Gender inequality

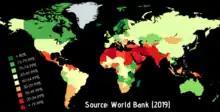
Female labor force participation rate, ages 15-64 (World Bank/ILO, 2019)

Across the board, a number of industries are stratified across the genders. This is the result of a variety of factors. These include differences in education choices, preferred job and industry, work experience, number of hours worked, and breaks in employment (such as for bearing and raising children). Men also typically go into higher paid and higher risk jobs when compared to women. These factors result in 60% to 75% difference between men's and women's average aggregate wages or salaries, depending on the source. Various explanations for the remaining 25% to 40% have been suggested, including women's lower willingness and ability to negotiate salary and sexual discrimination. According to the European Commission direct discrimination only explains a small part of gender wage differences. According to the International Labour Organisation, women continue to be paid around 20% less than males worldwide.